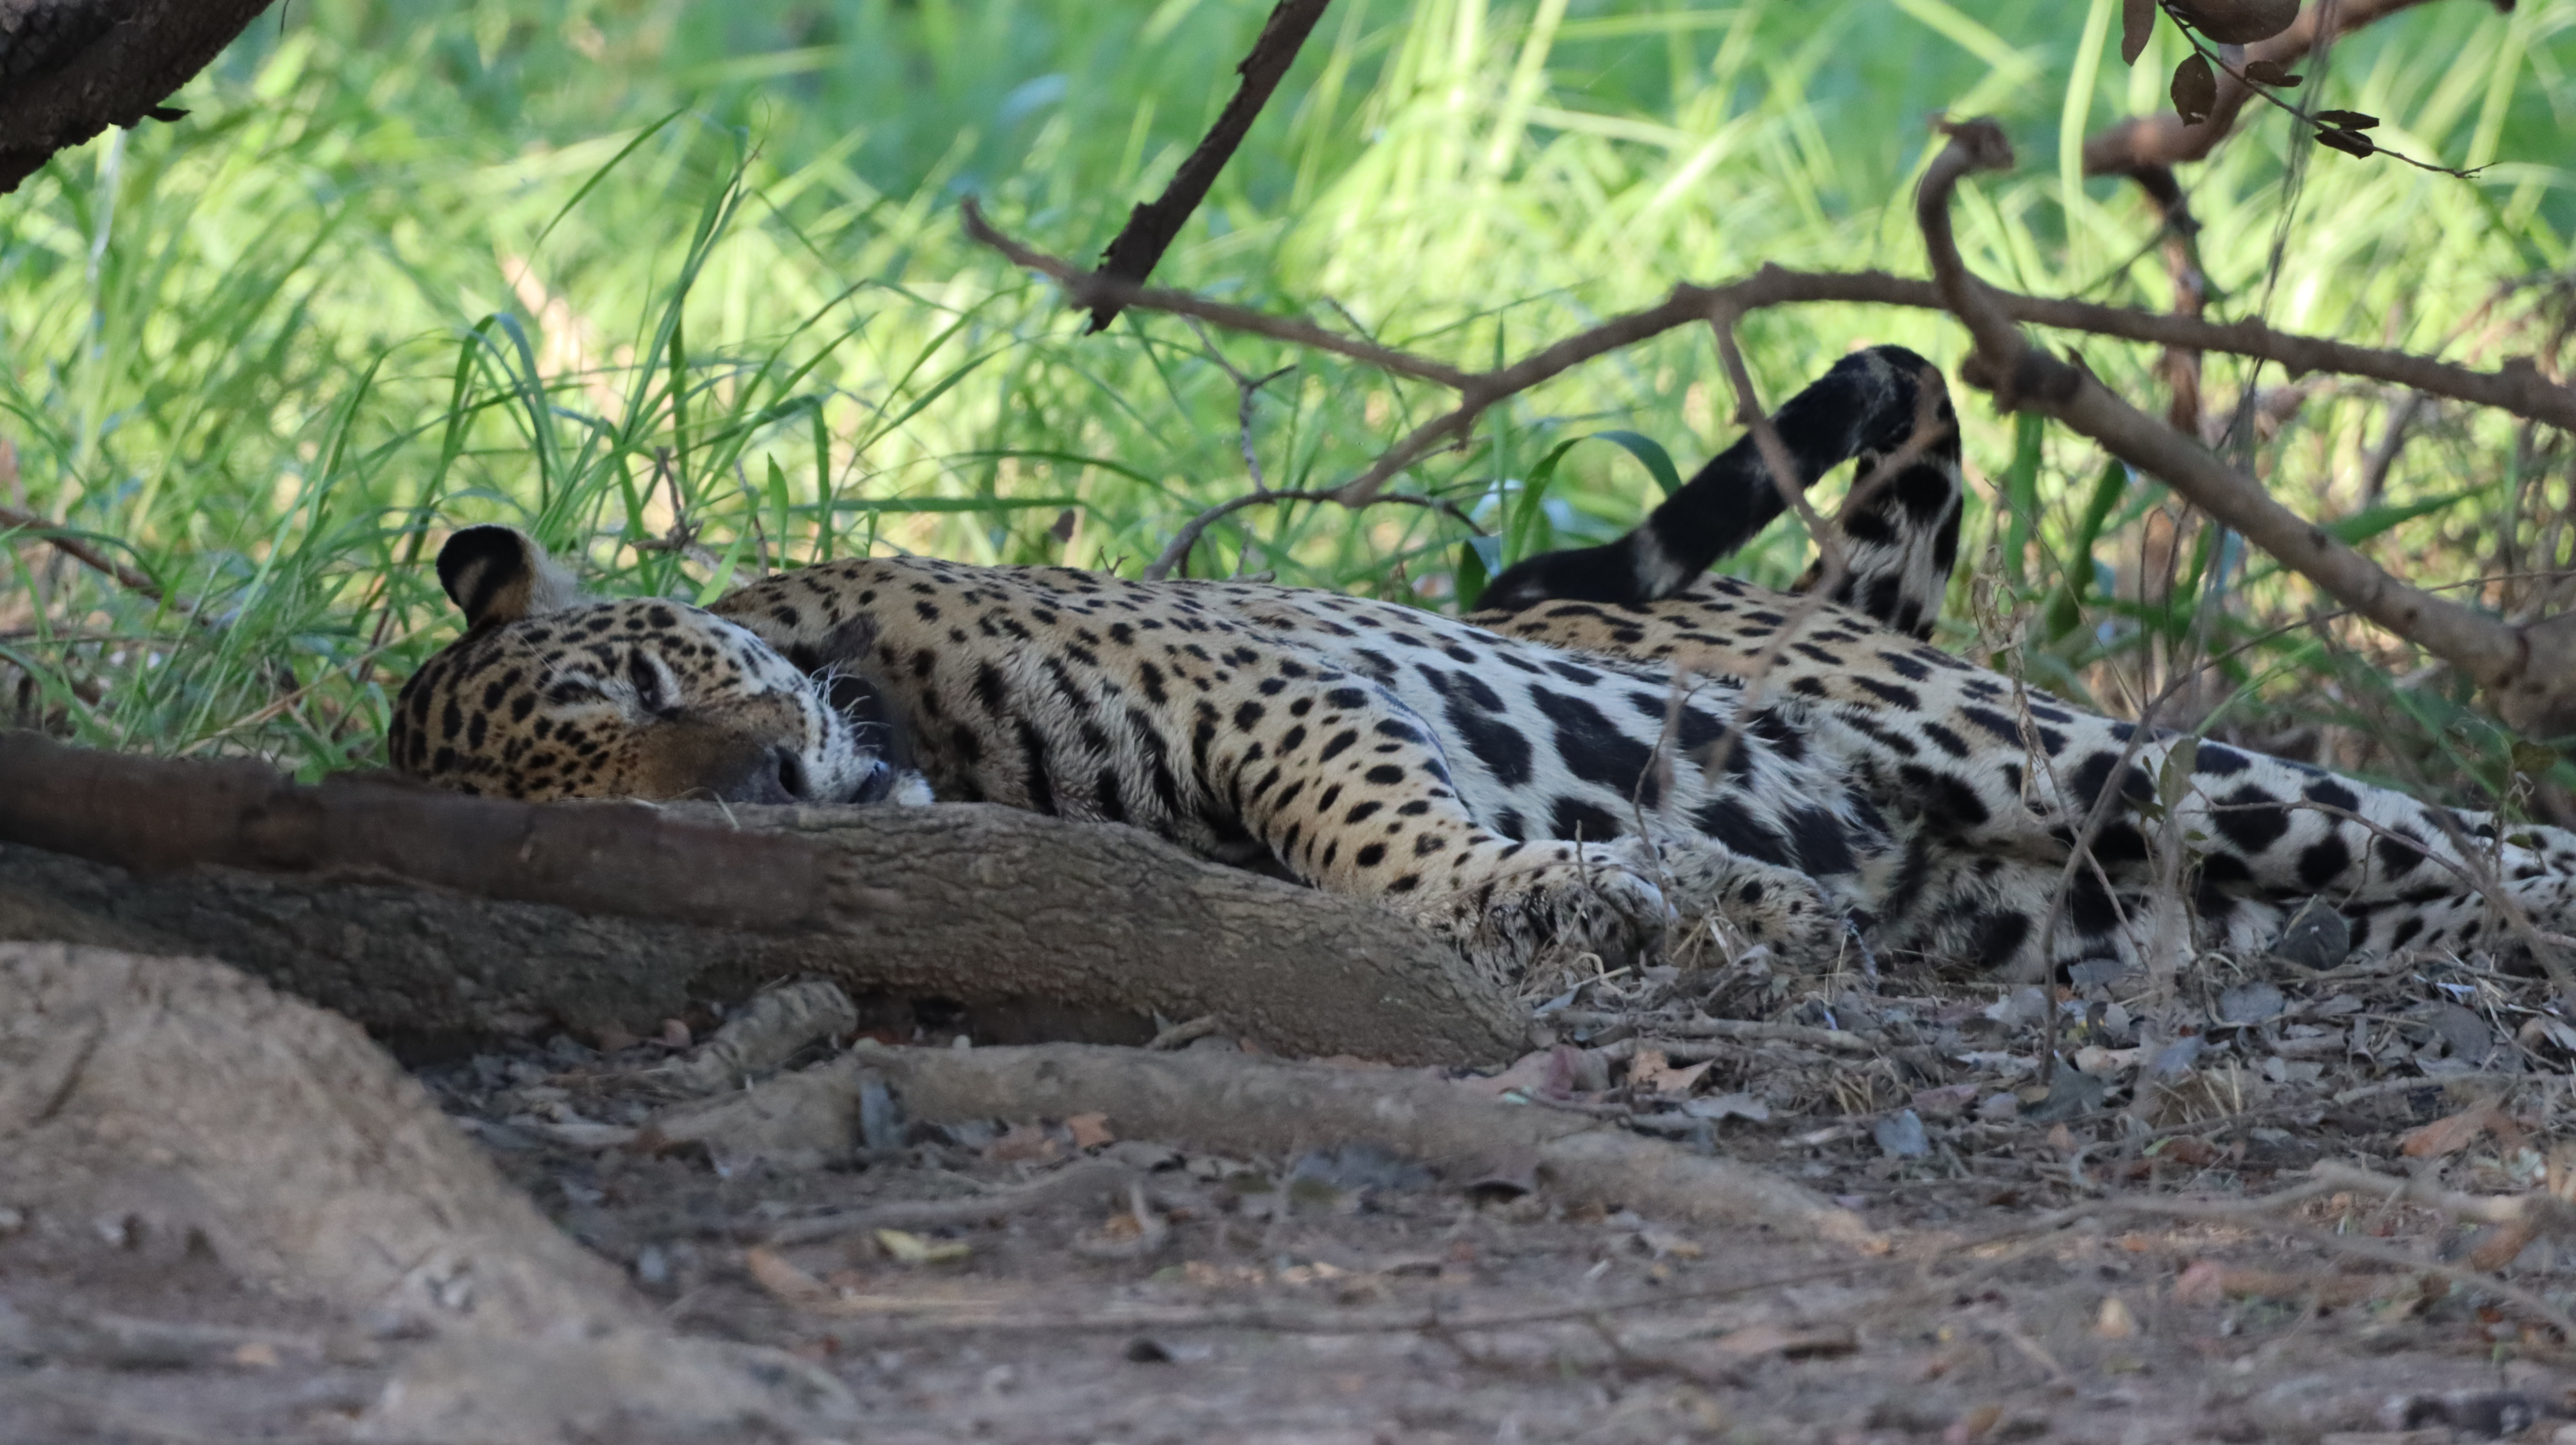
Jaguar: Ousado